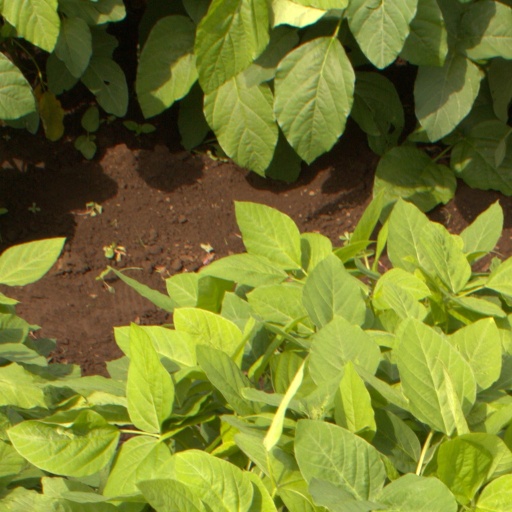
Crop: soybean